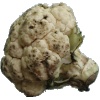
Label: cauliflower